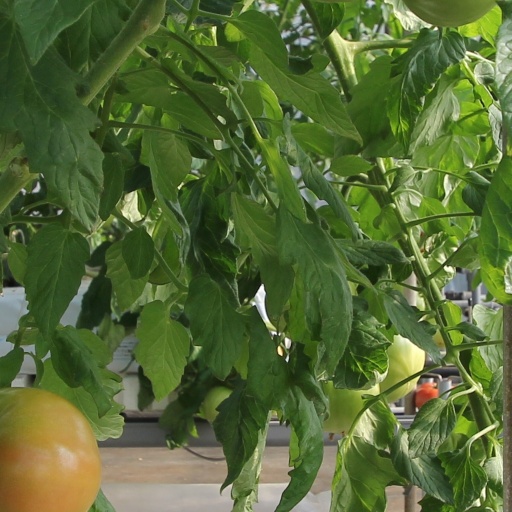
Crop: tomato